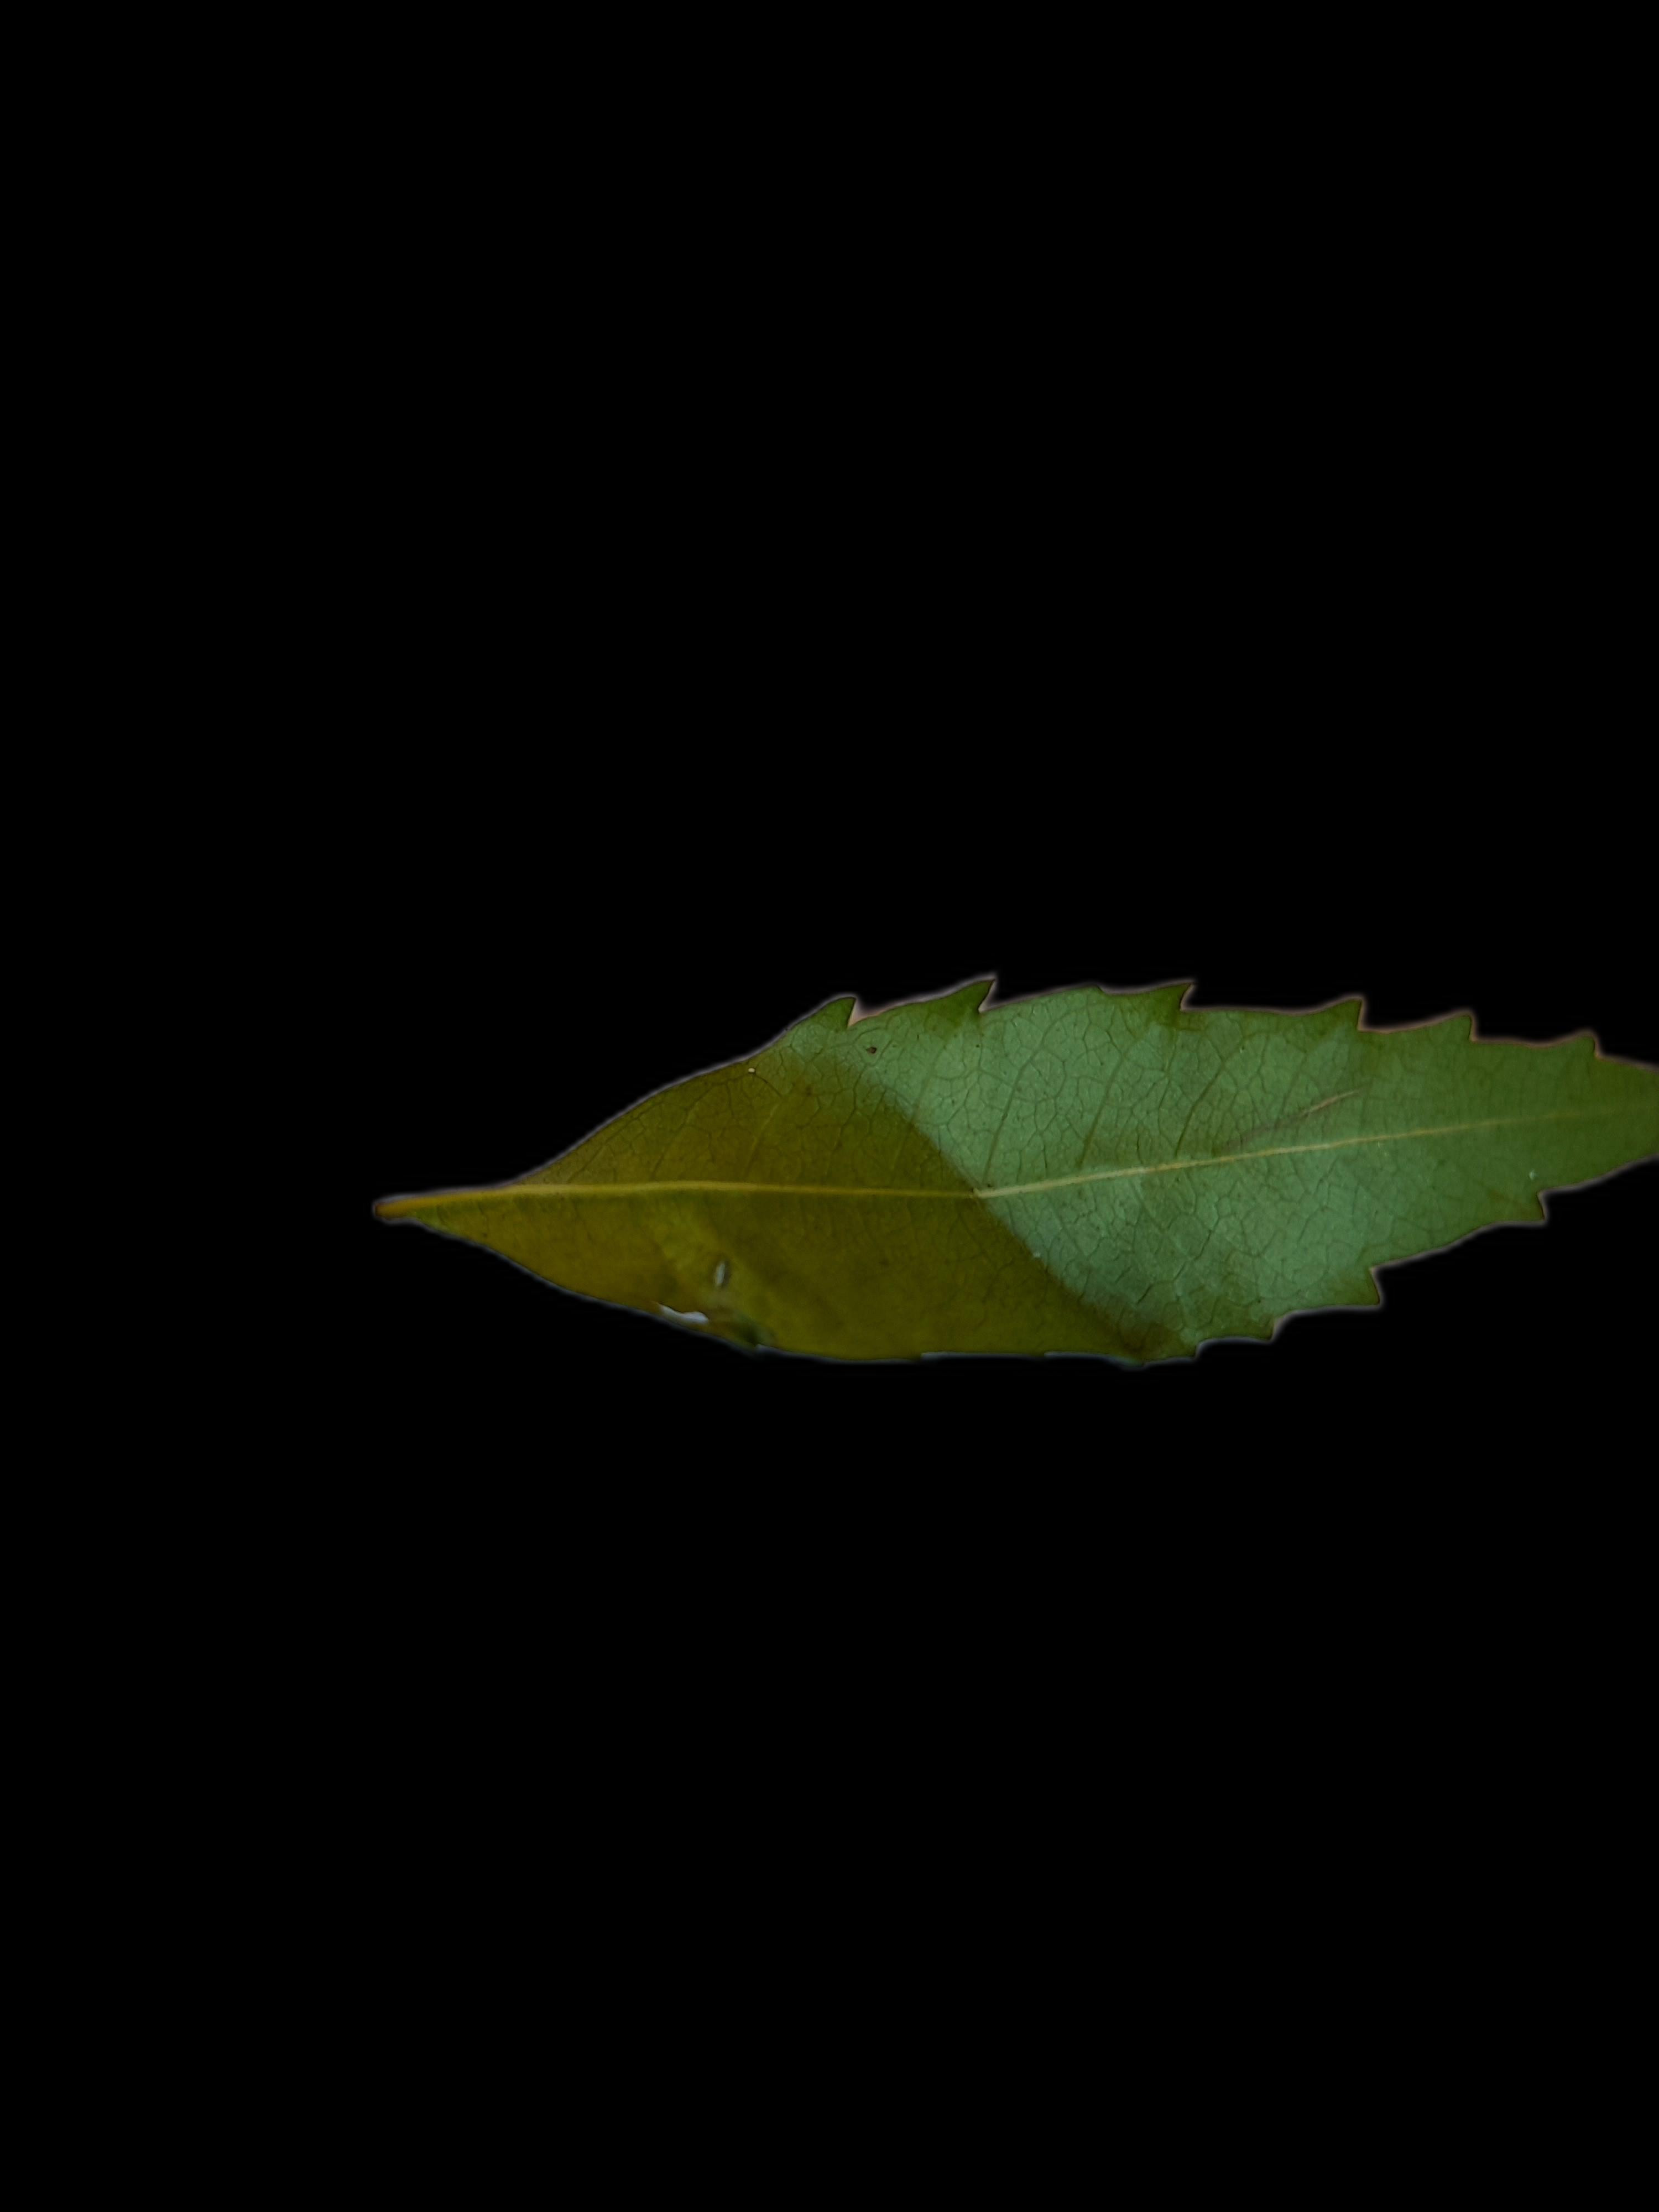
Plant: Neem